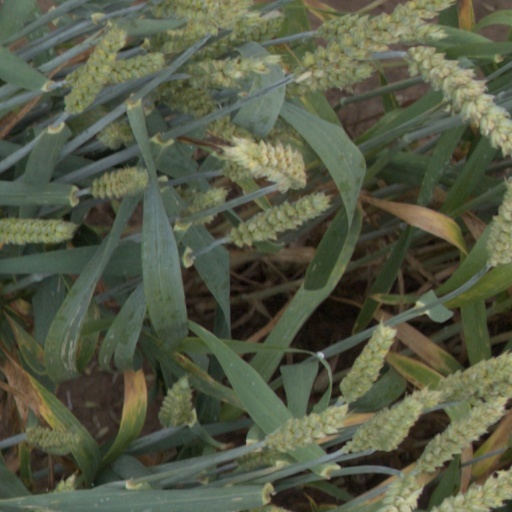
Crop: wheat